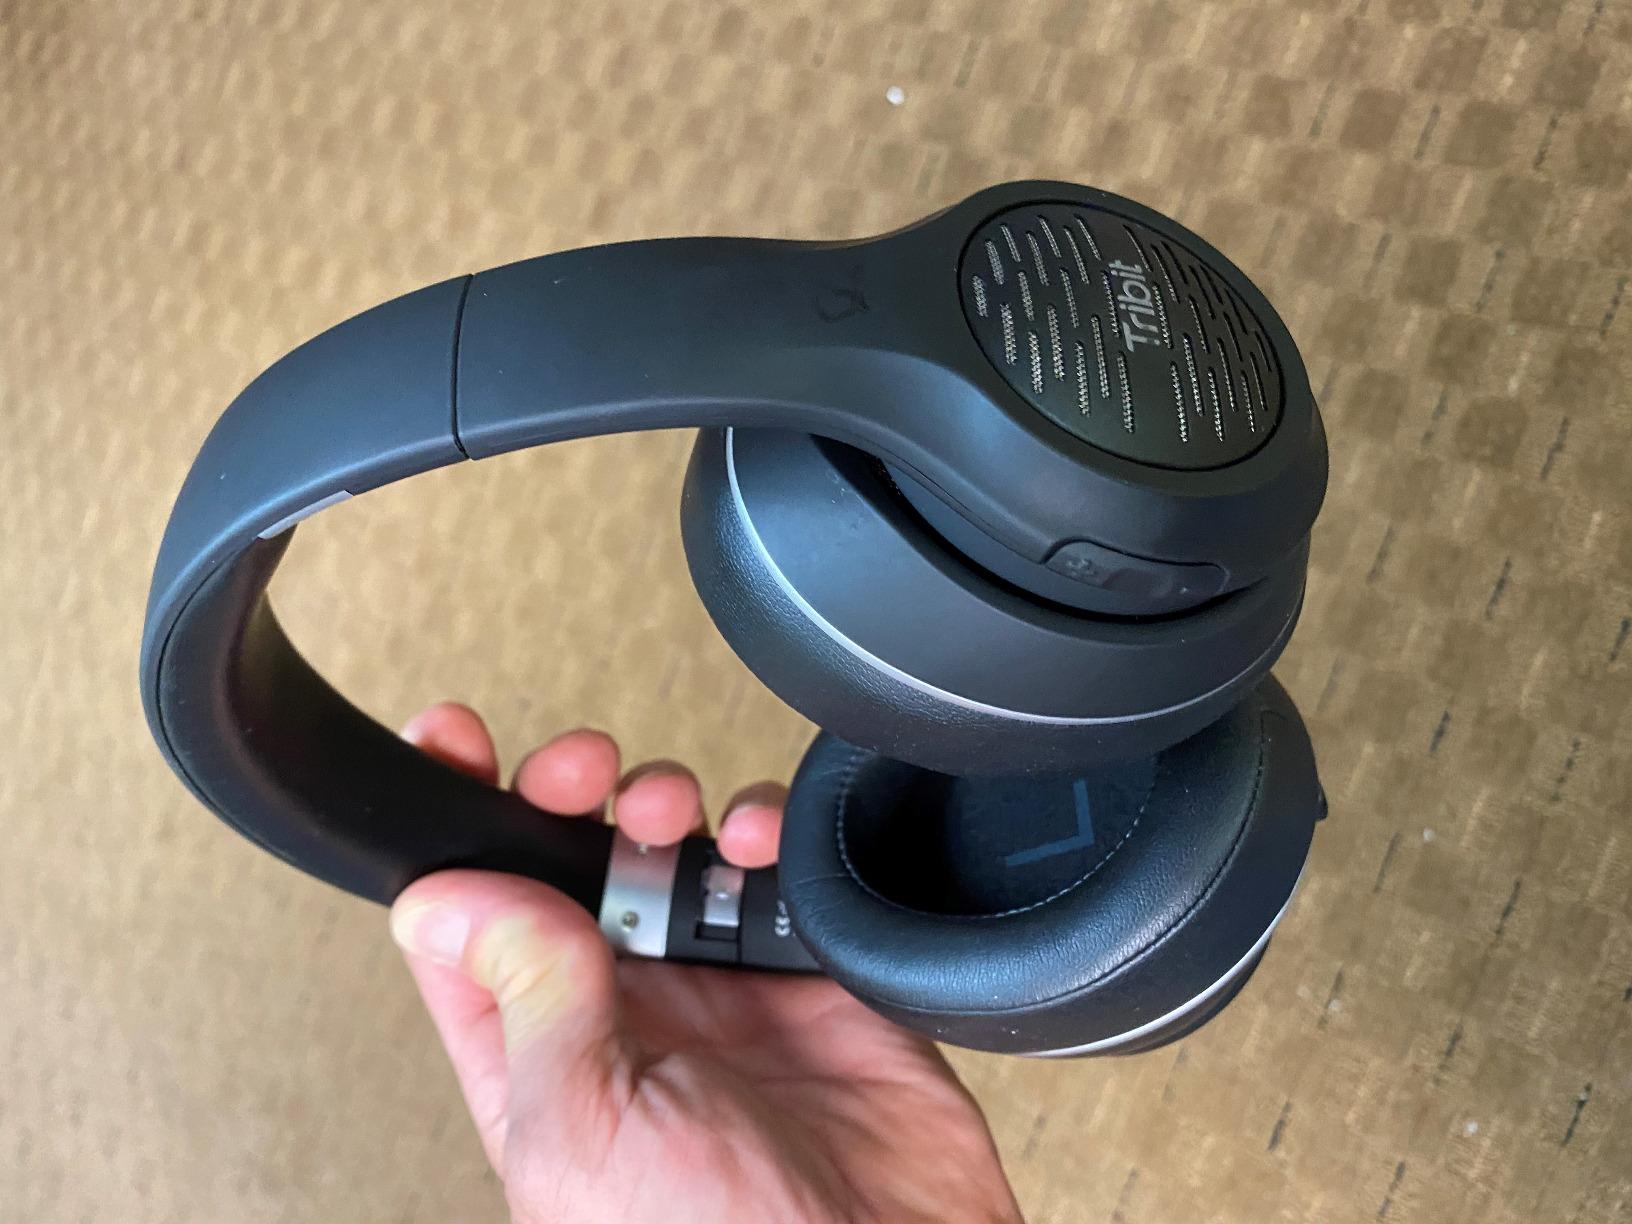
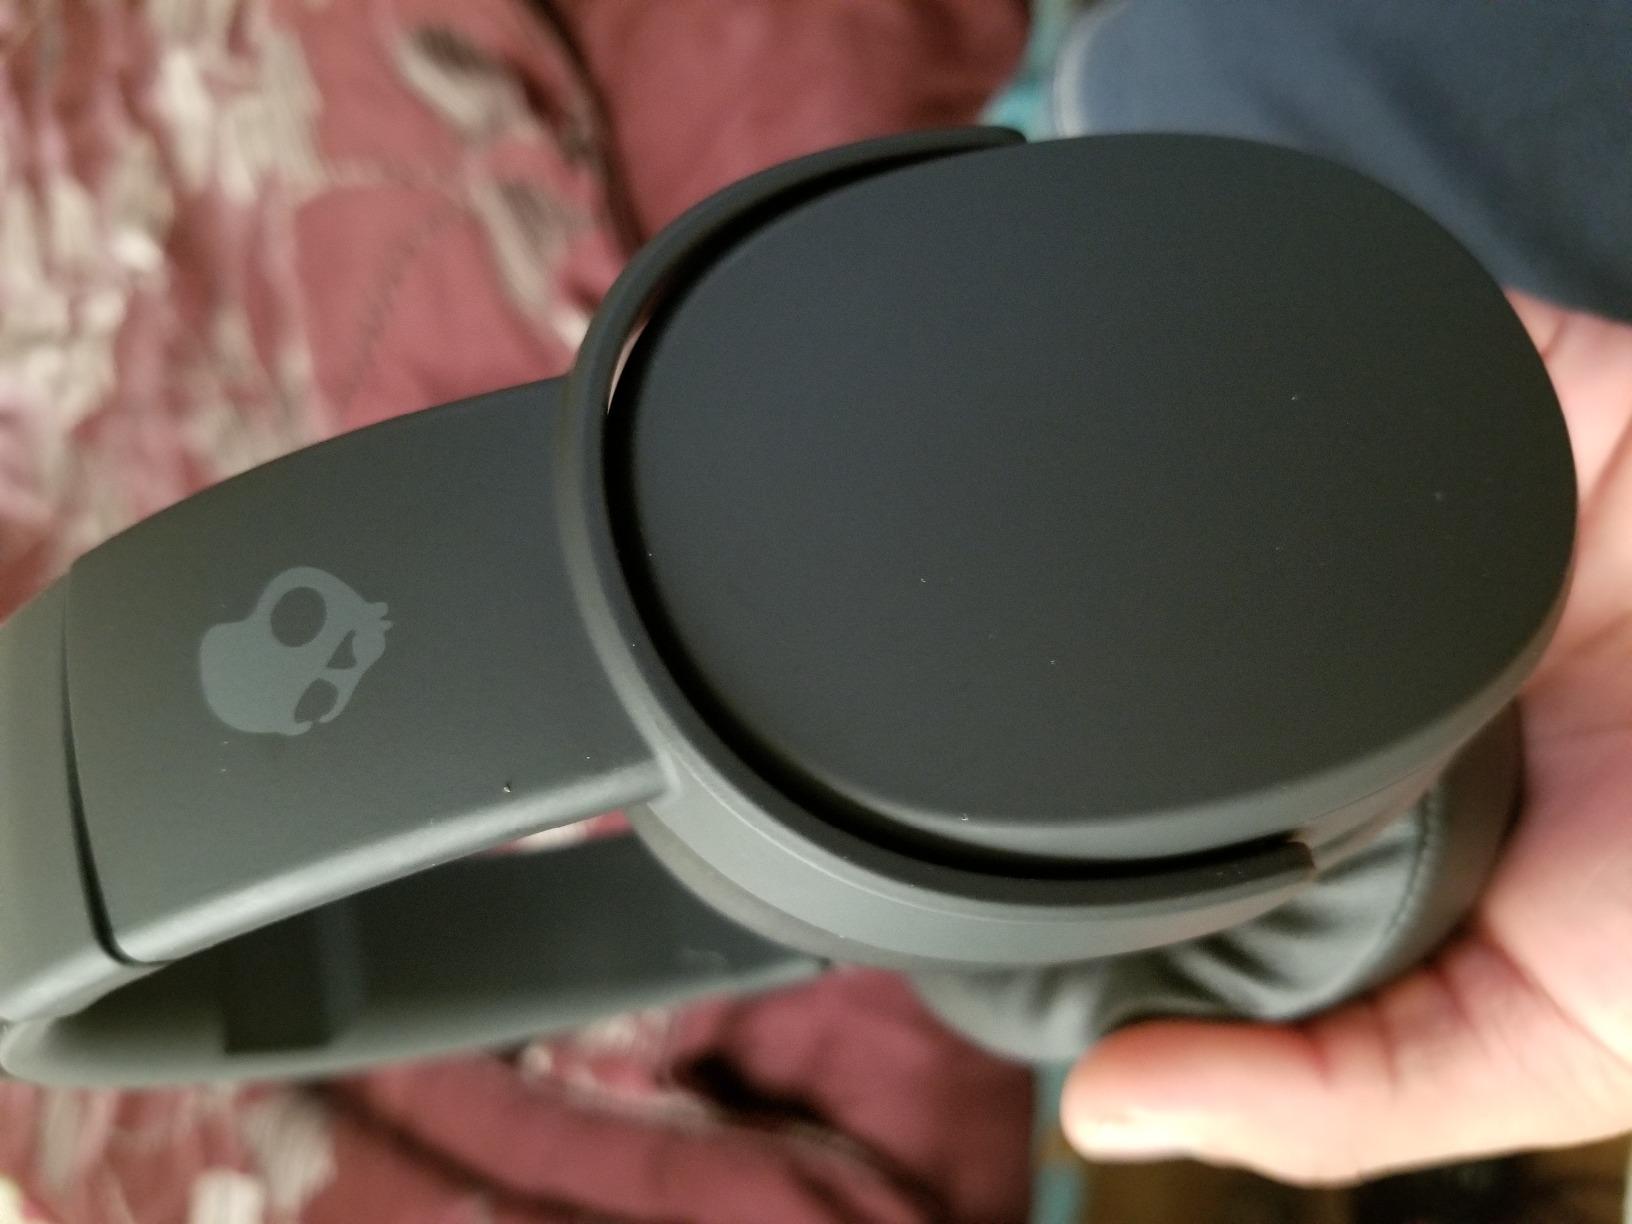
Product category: headphones
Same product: no